Rising Sun Tavern (North Haven, Connecticut)

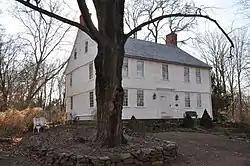

The Rising Sun Tavern is a historic house and former public accommodation on Old Tavern Road in North Haven, Connecticut. Probably built around 1760, it is a well-preserved example of an 18th-century tavern house, serving in that role into the mid-19th century. Now a private residence, it was listed on the National Register of Historic Places in 1979.